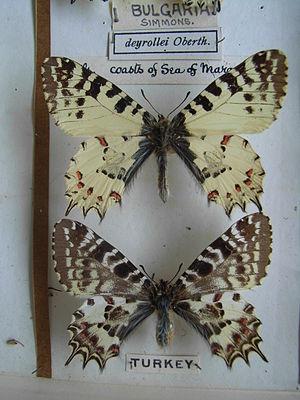
Allancastria deyrollei est une espèce de lépidoptères de la famille des Papilionidae et de la sous-famille des Parnassiinae.